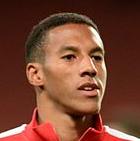
Age: 17